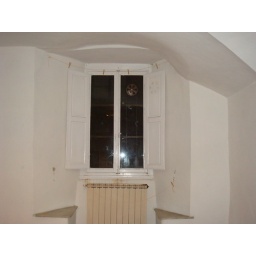
window that looks over street with shops and bars